List of bolides

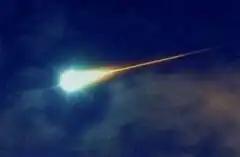
A bolide: a very bright meteor of an apparent magnitude of −14 or brighter.

The following is a list of bolides and fireballs seen on Earth in recent times. These are small asteroids (known as meteoroids) that regularly impact the Earth. Although most are so small that they burn up in the atmosphere before reaching the surface, some larger objects may reach the surface as fragments, known as meteorites. A few of these are detected by NASA's Sentry system, in which case the impact is predicted.